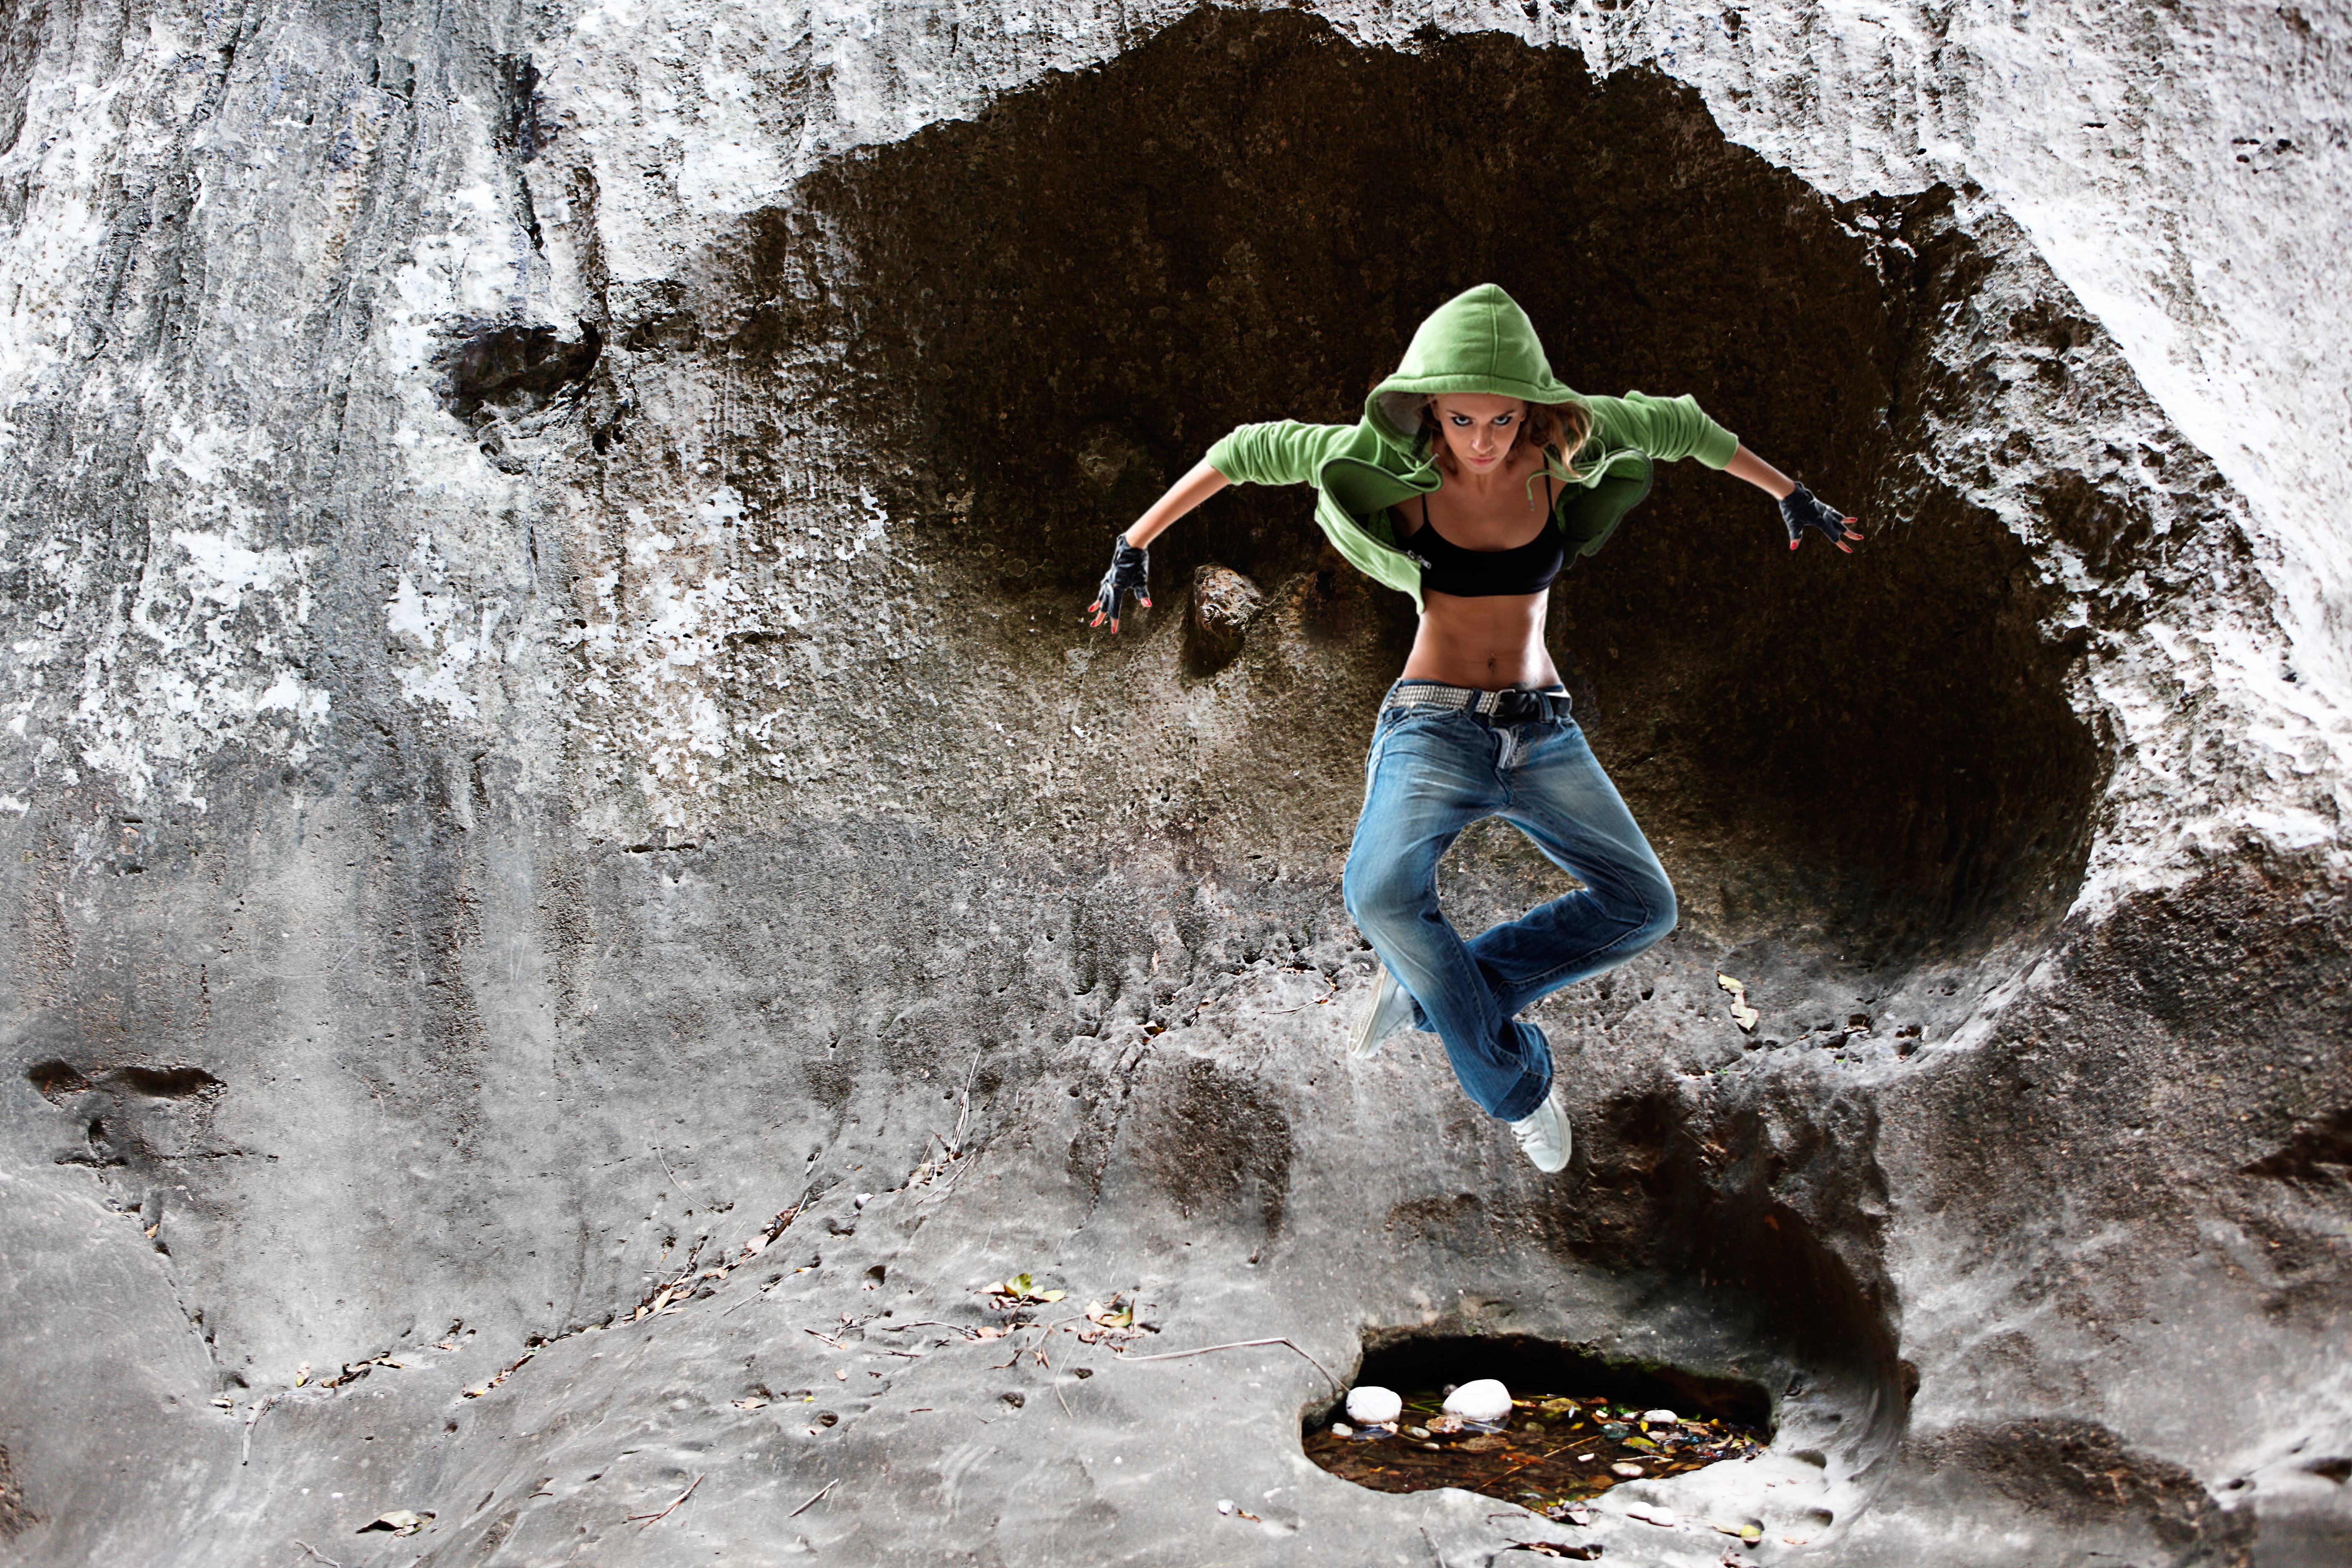
rock, person, girl, adventure, jump, dance, cave, jeans, sneaker, mud, puddle, action, extreme sport, hoodie, hop, fun, sports, active, pike jump, sport climbing